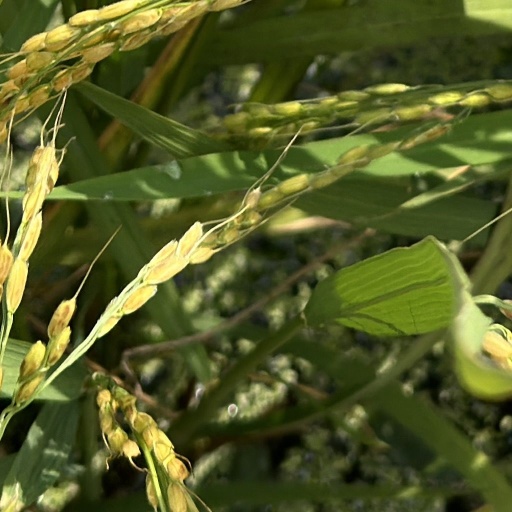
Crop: rice